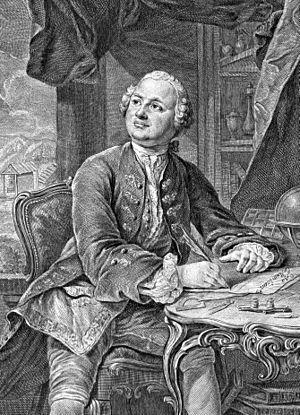
Mikhaïl Vassilievitch Lomonossov, né le 8 novembre 1711 à Denisovka, près de Kholmogory, dans le nord de la Russie et mort le 4 avril 1765 à Saint-Pétersbourg, est un chimiste, physicien, astronome, historien, philosophe, poète, dramaturge, linguiste, slaviste, pédagogue et mosaïste russe.